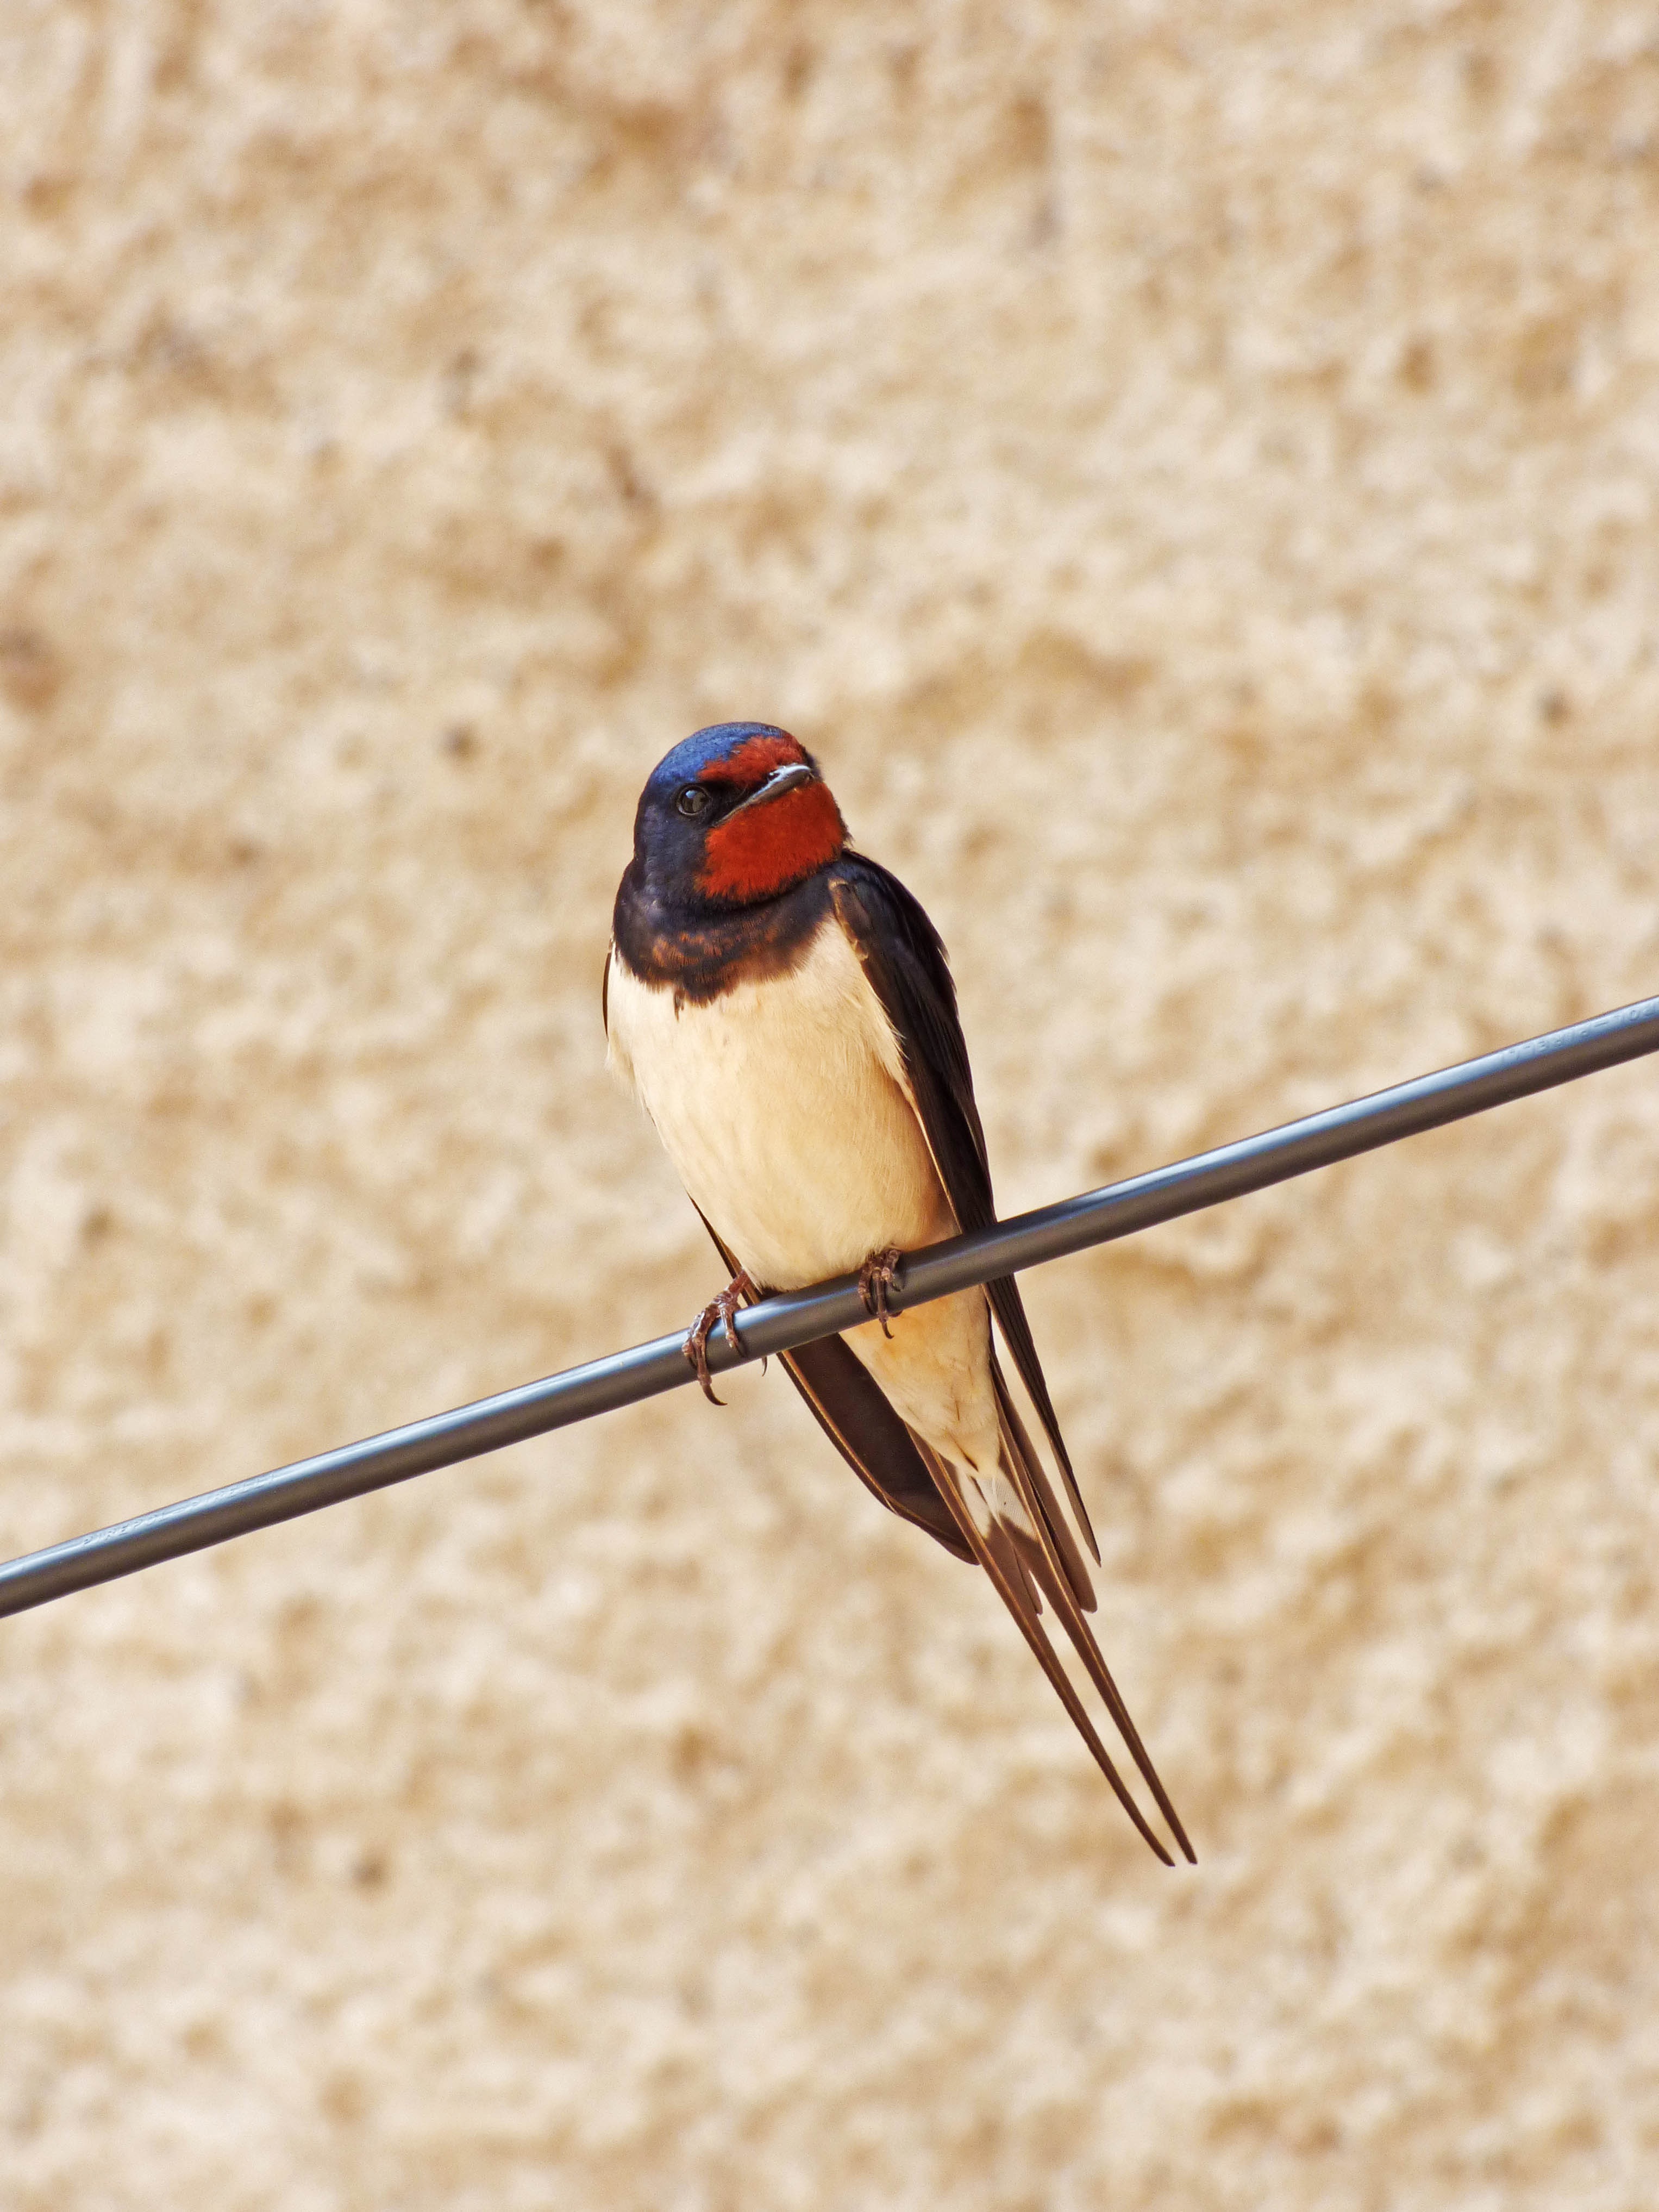
branch, bird, wing, cable, beak, fauna, vertebrate, finch, swallow, oreneta, hirundo rustica, old world flycatcher, perching bird